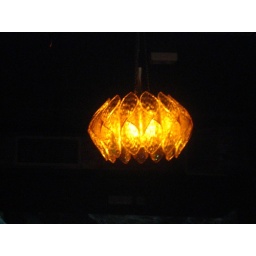
glass lamp in berlin